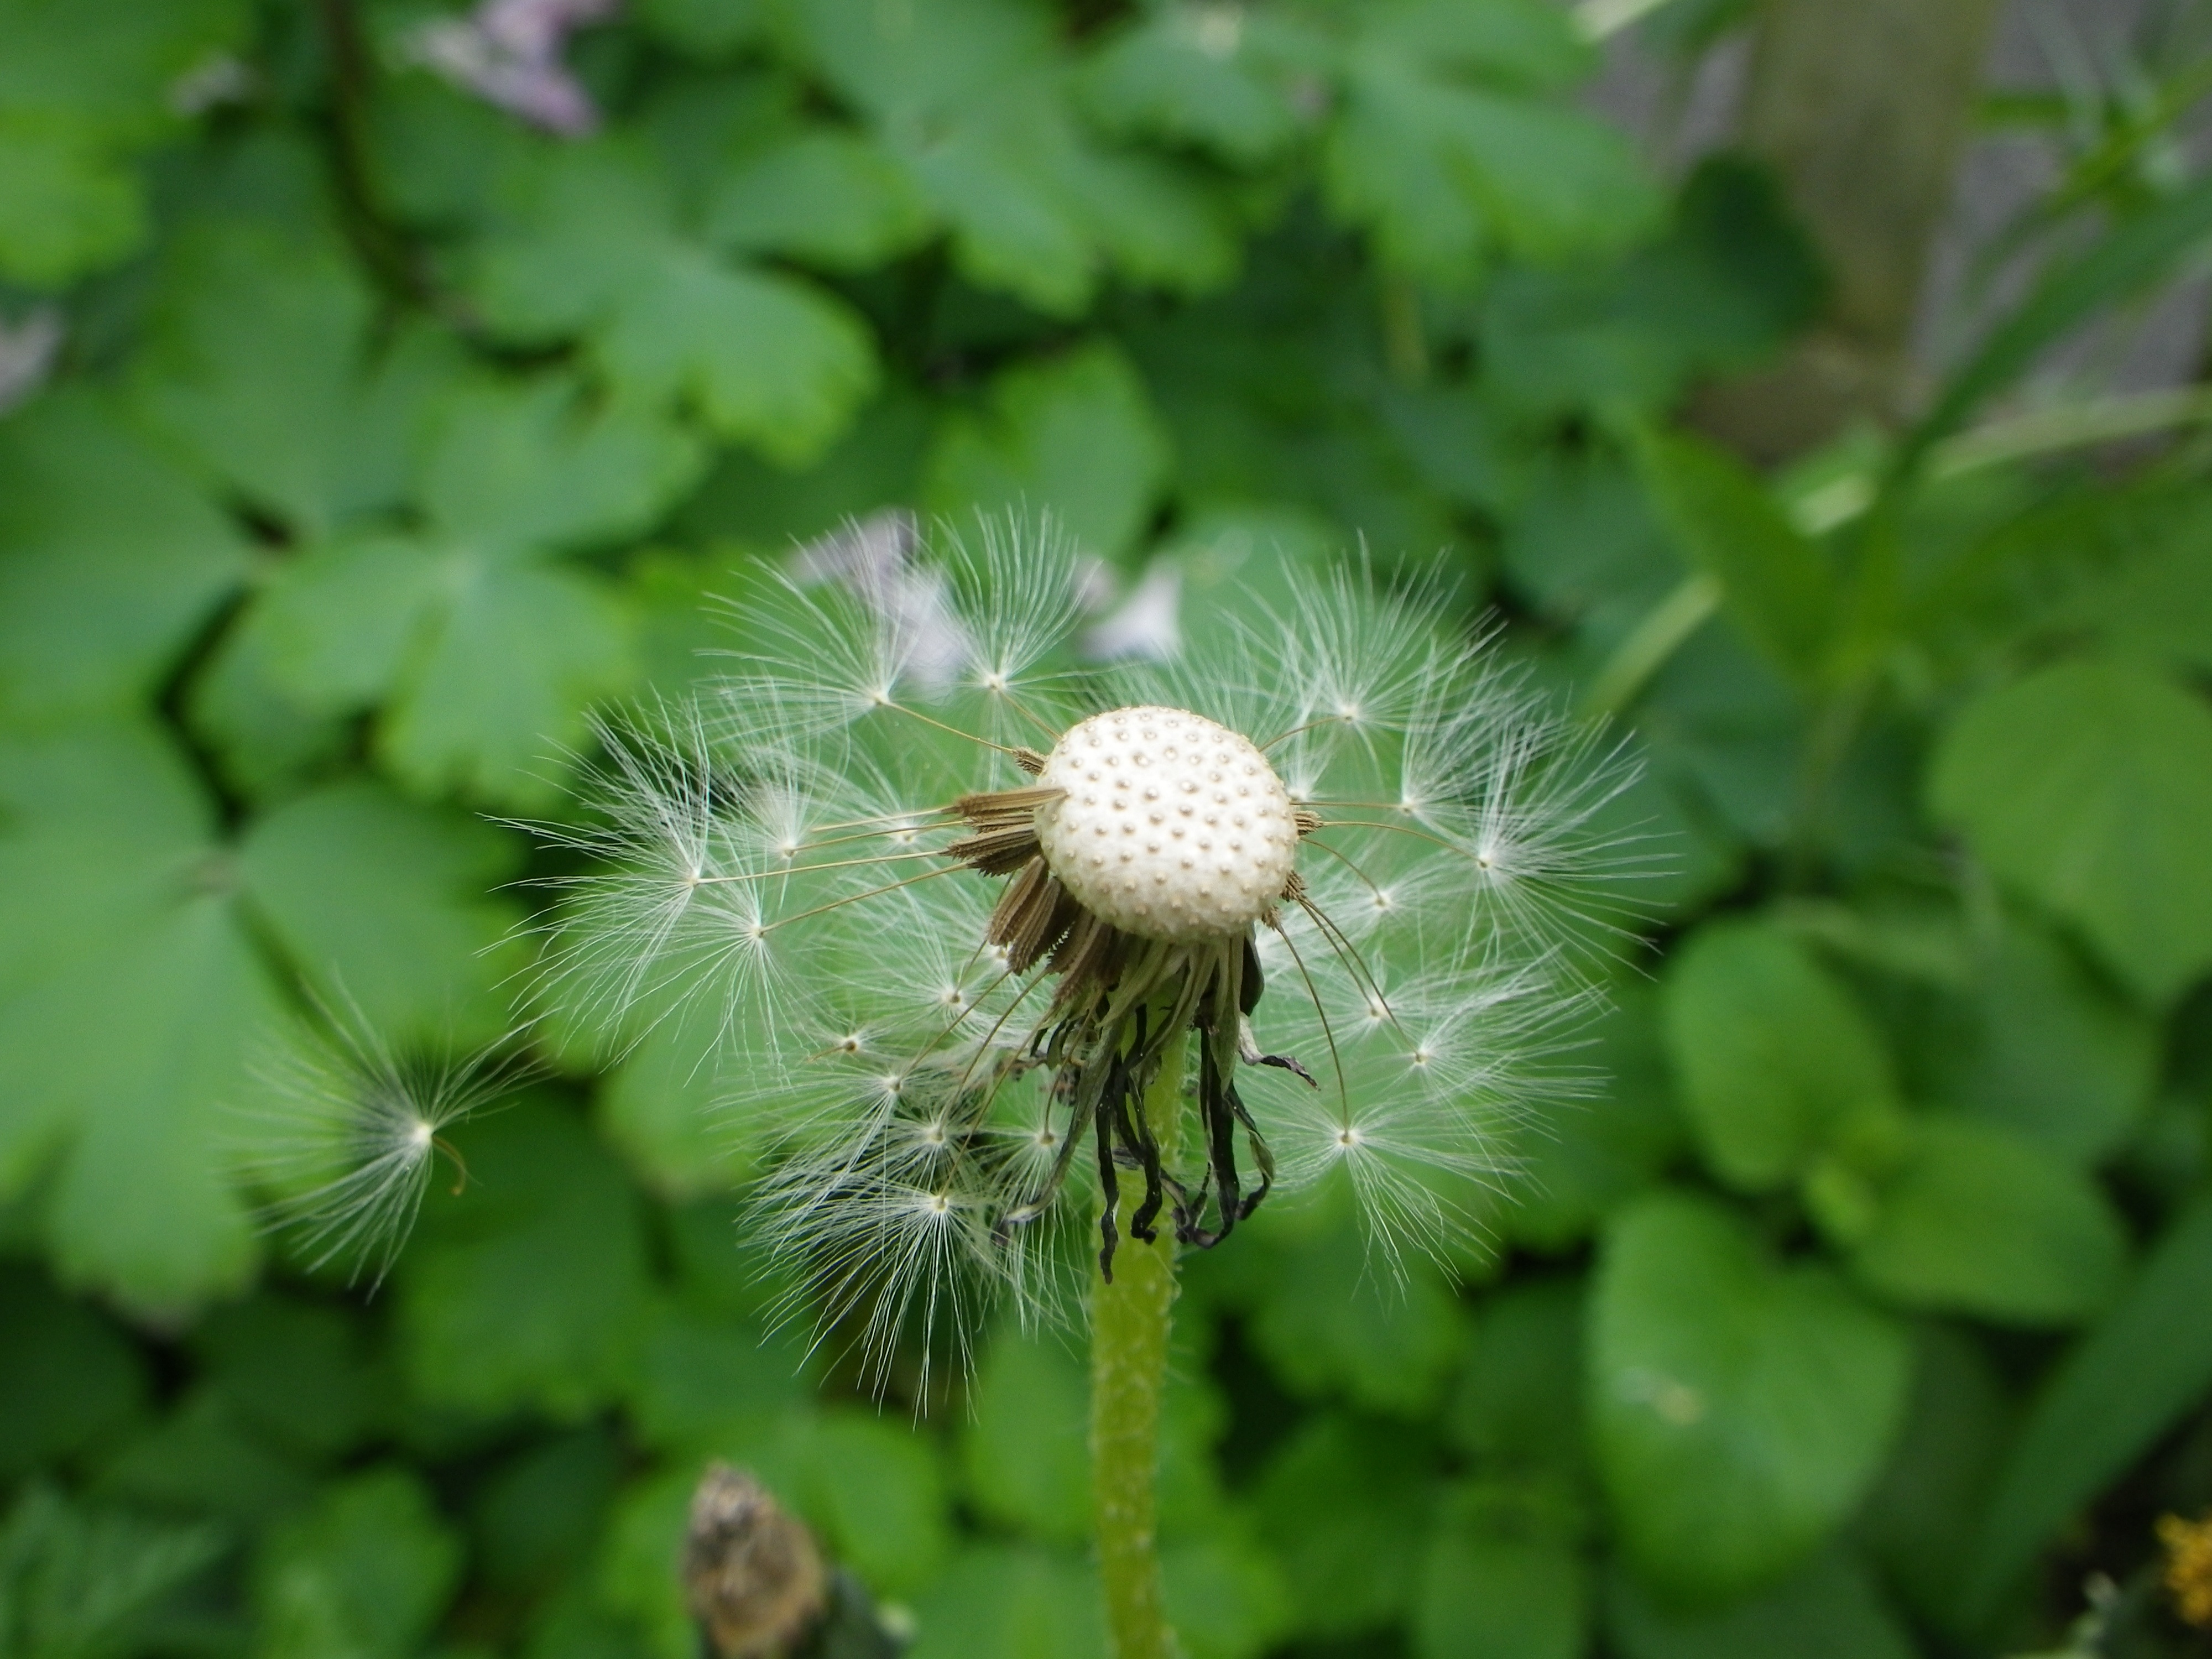
nature, plant, dandelion, leaf, flower, green, produce, botany, flora, wildflower, macro photography, flowering plant, daisy family, land plant